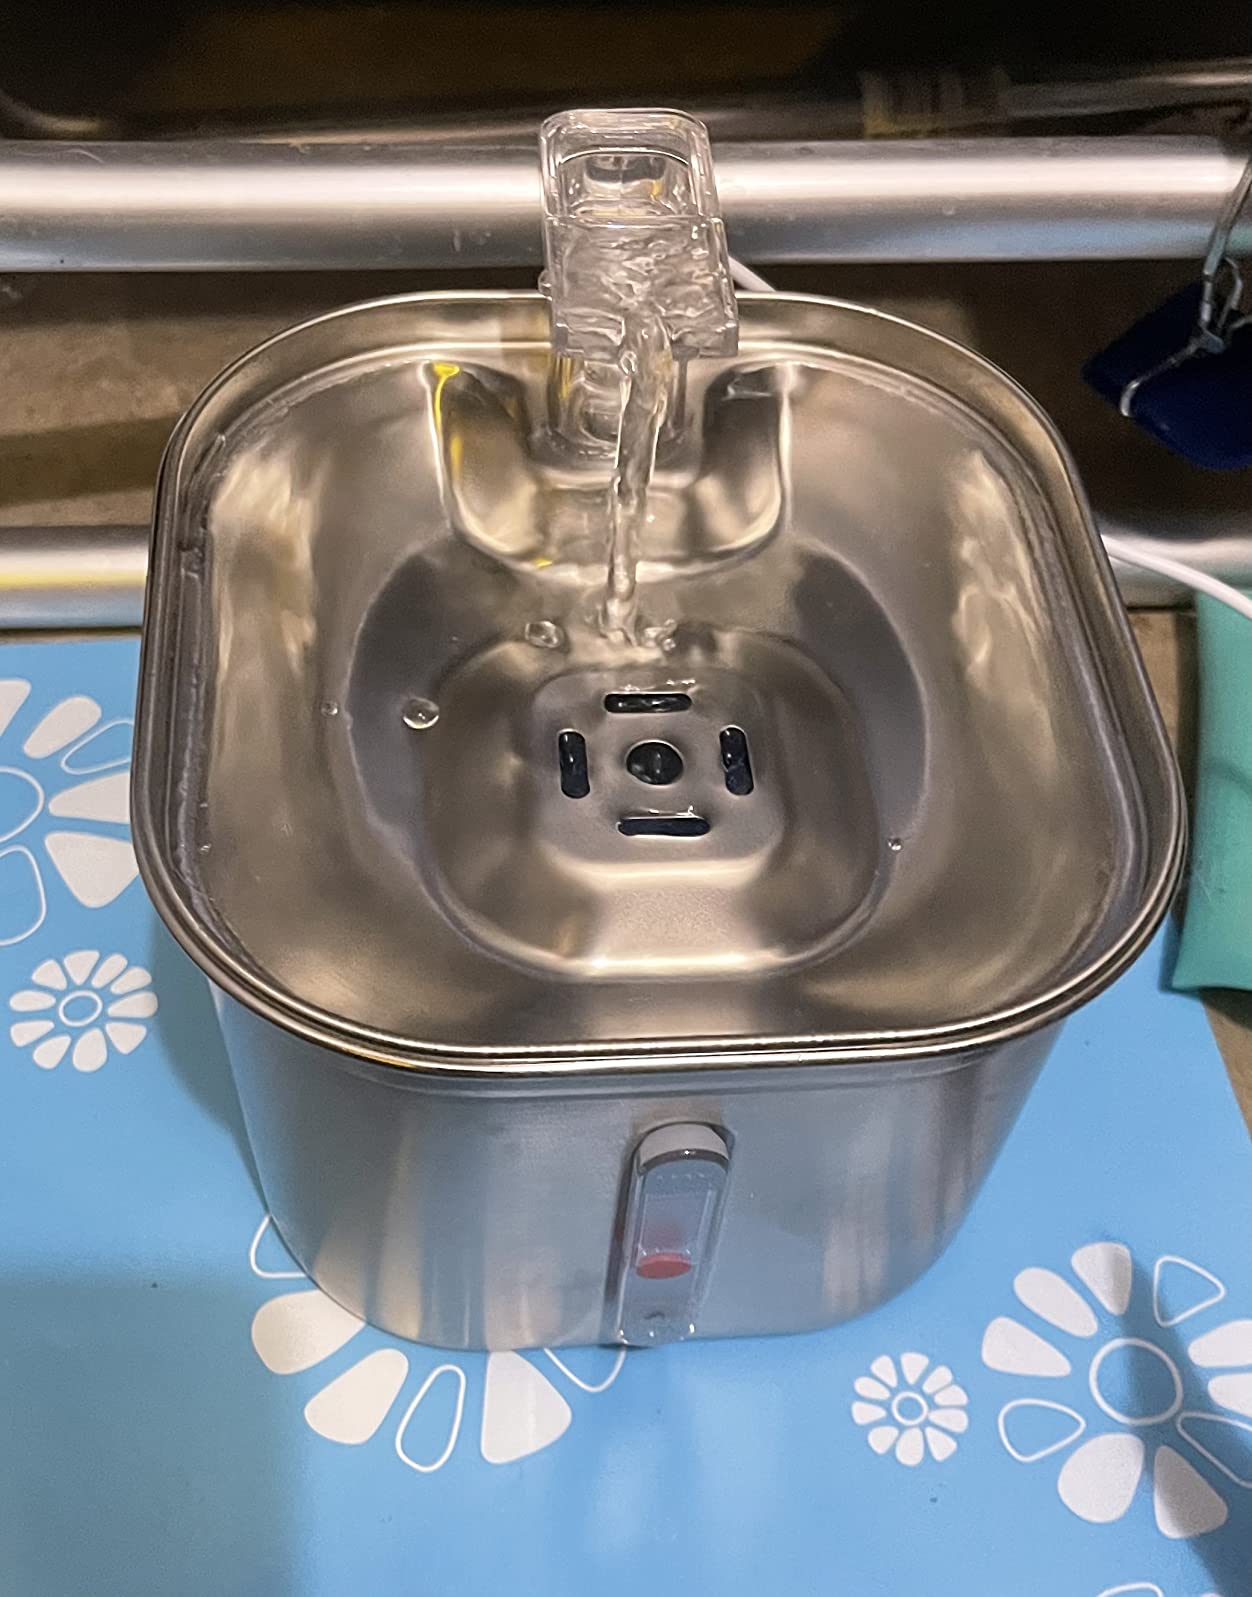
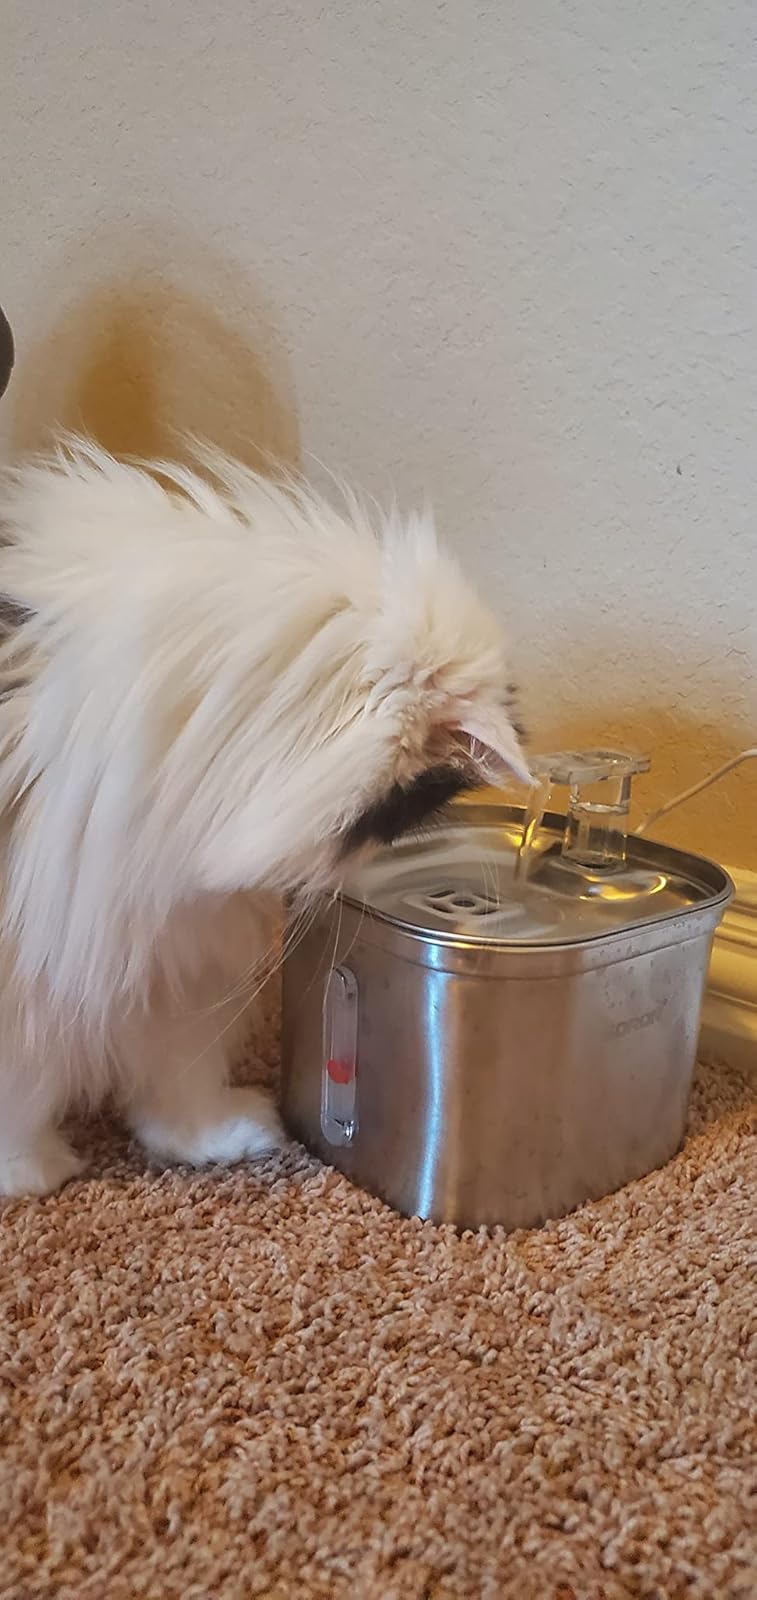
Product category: items_bowl
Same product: yes